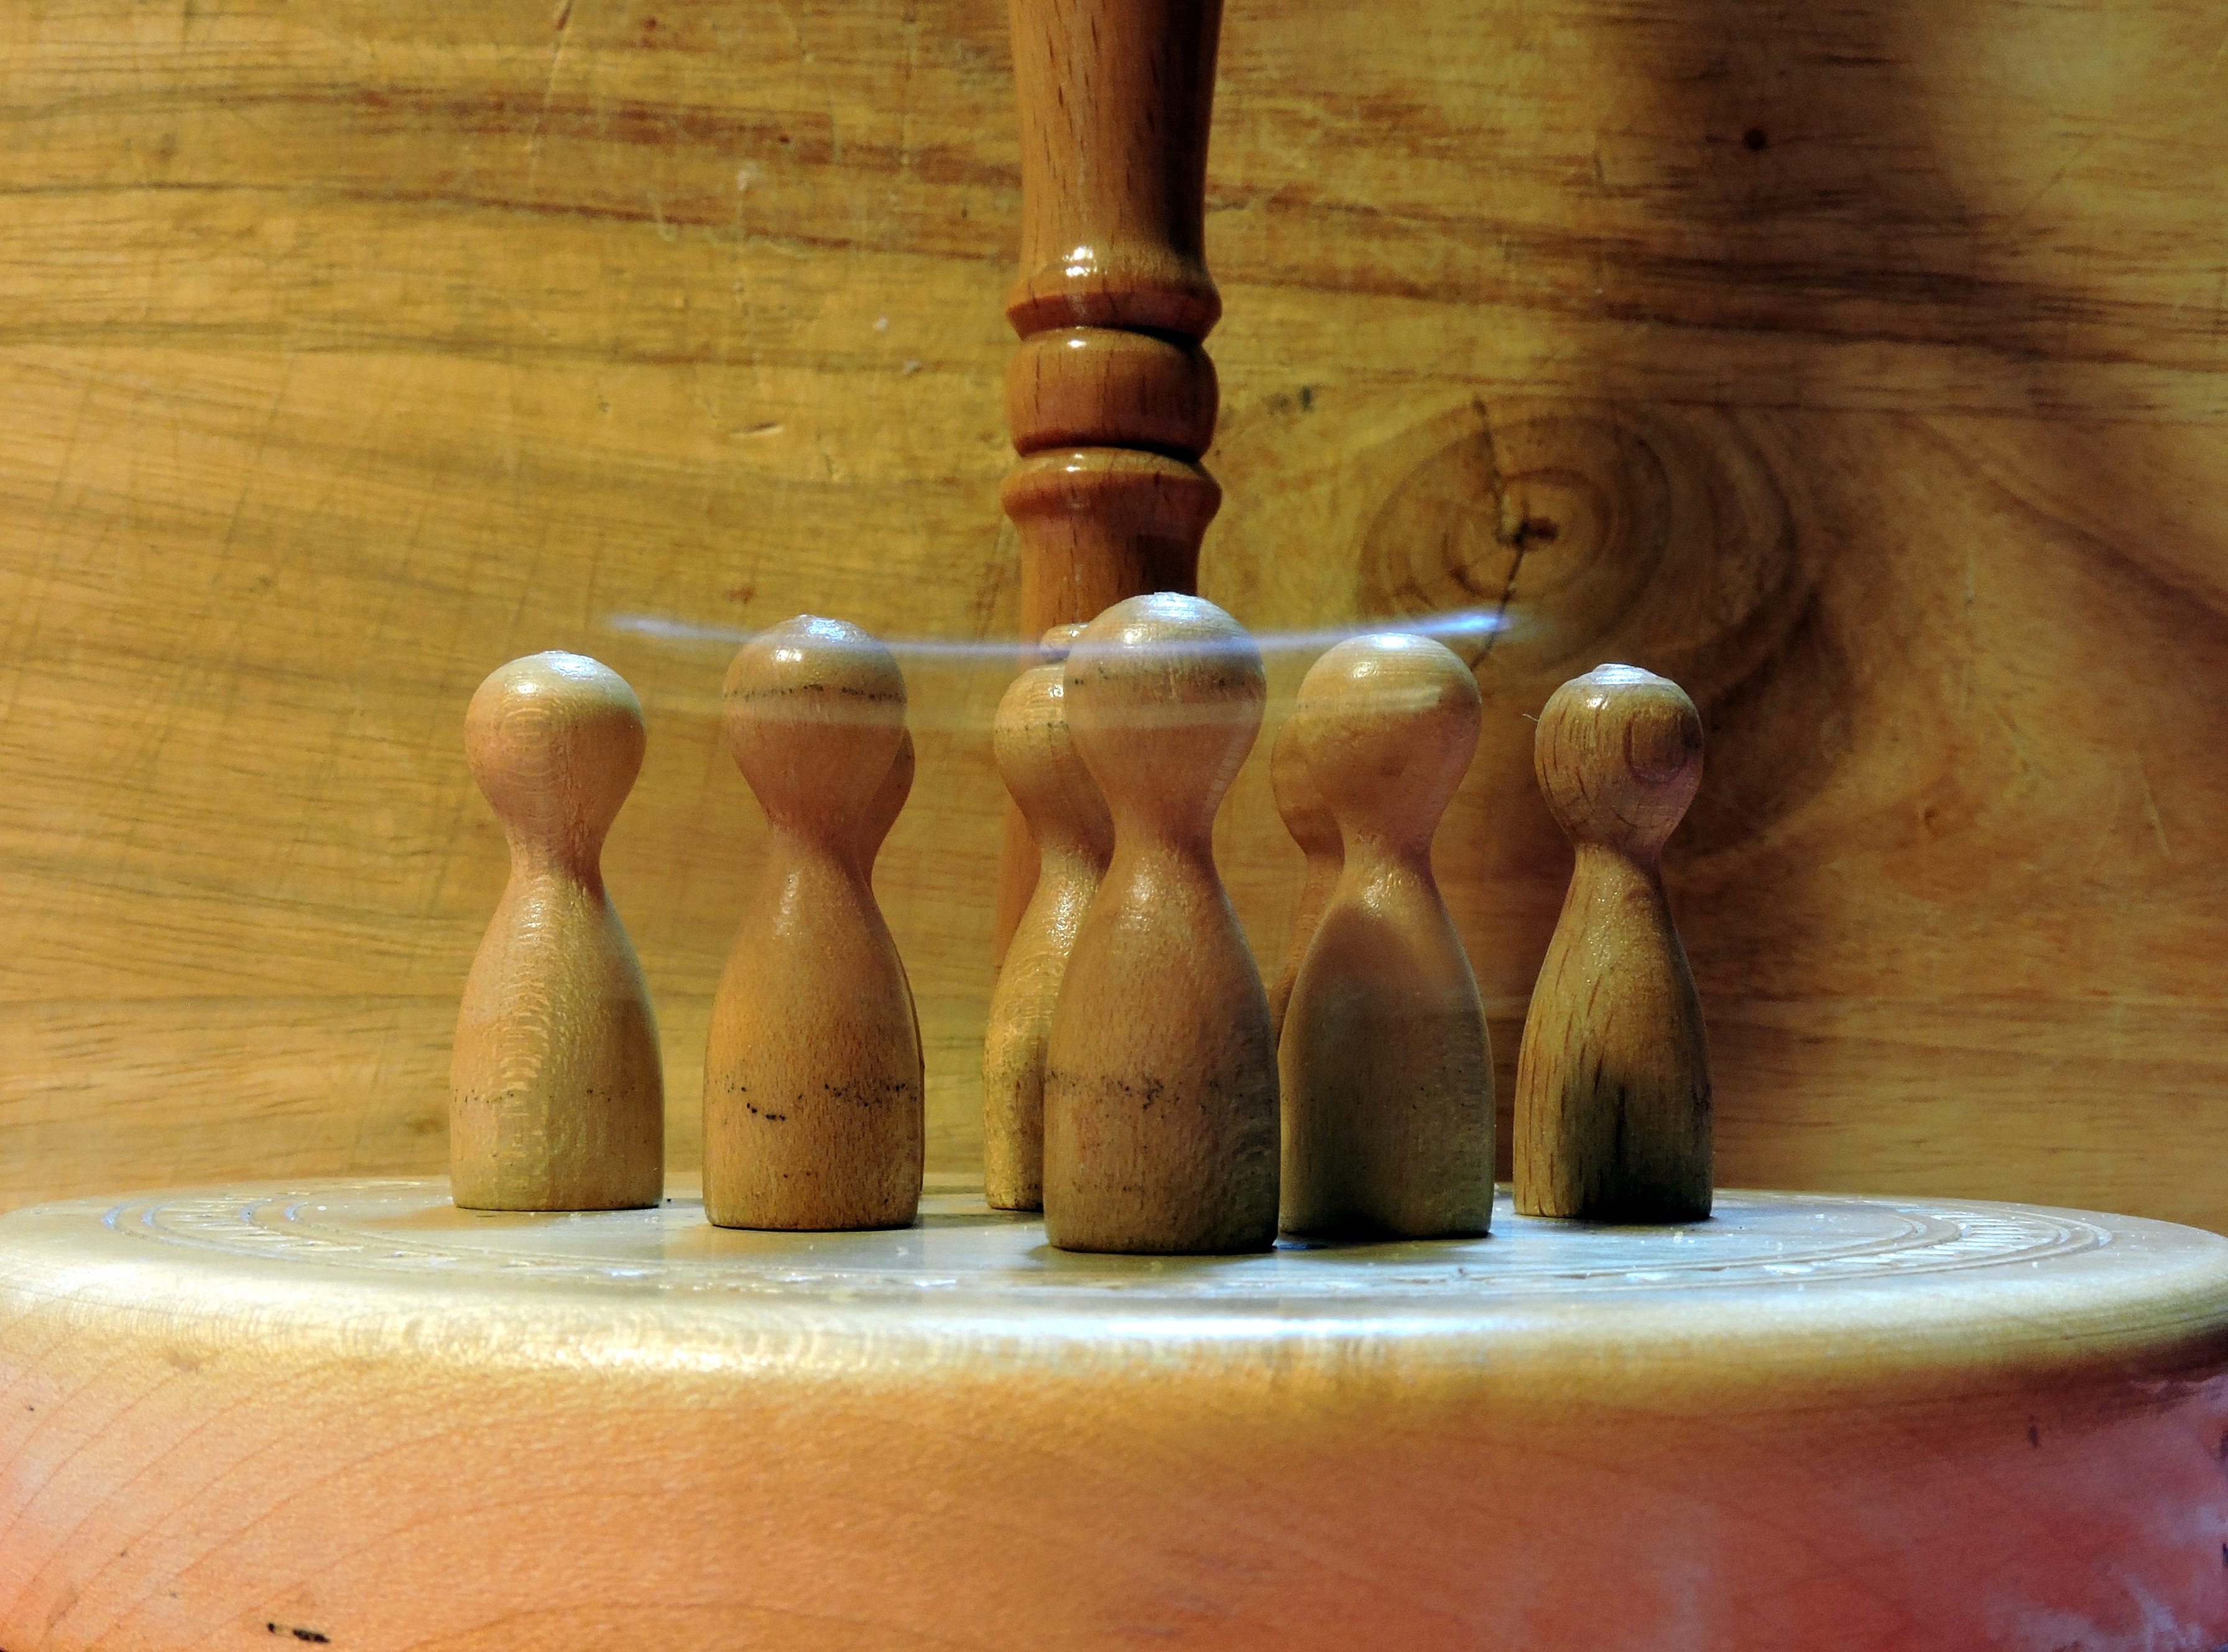
hand, wood, game, ceramic, pottery, pendulum, art, temple, ball, carving, man made object, ancient history, ninepins